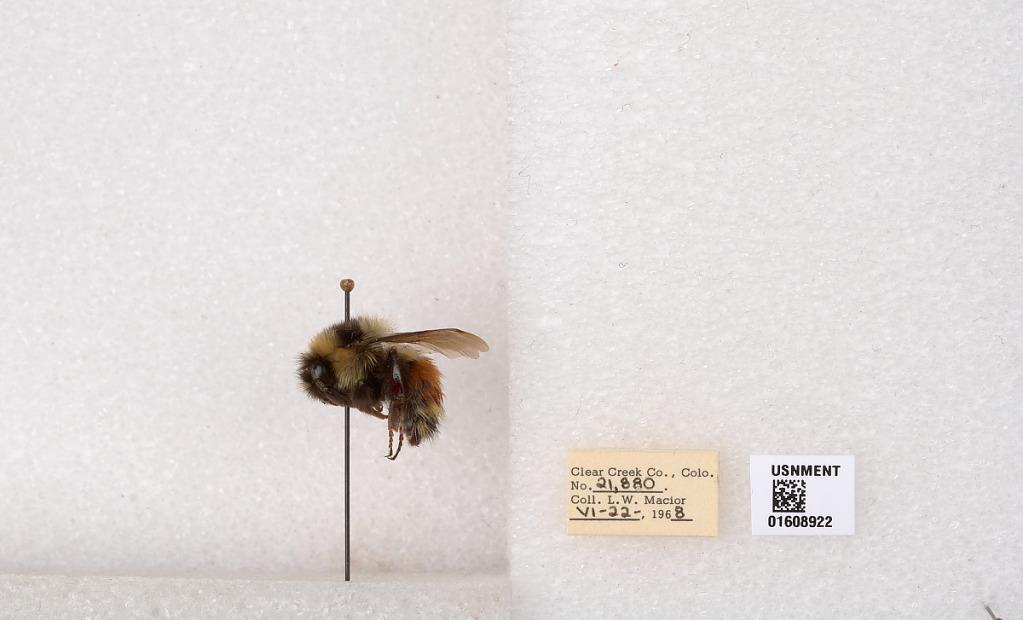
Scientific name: Bombus (Pyrobombus) sylvicola Kirby
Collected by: L. Macior
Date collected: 1968-6-22
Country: United States
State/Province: Colorado
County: Clear Creek
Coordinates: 39.6891, -105.644